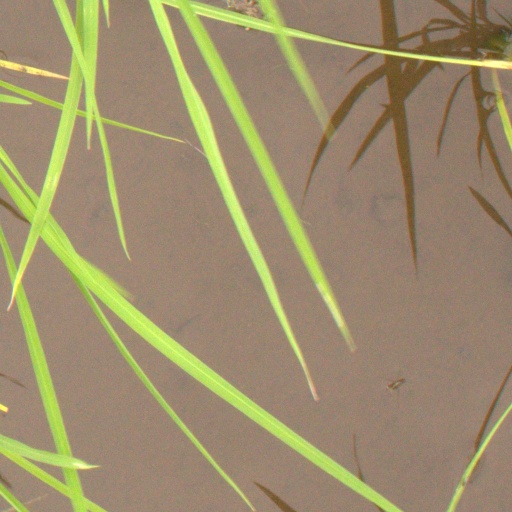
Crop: rice